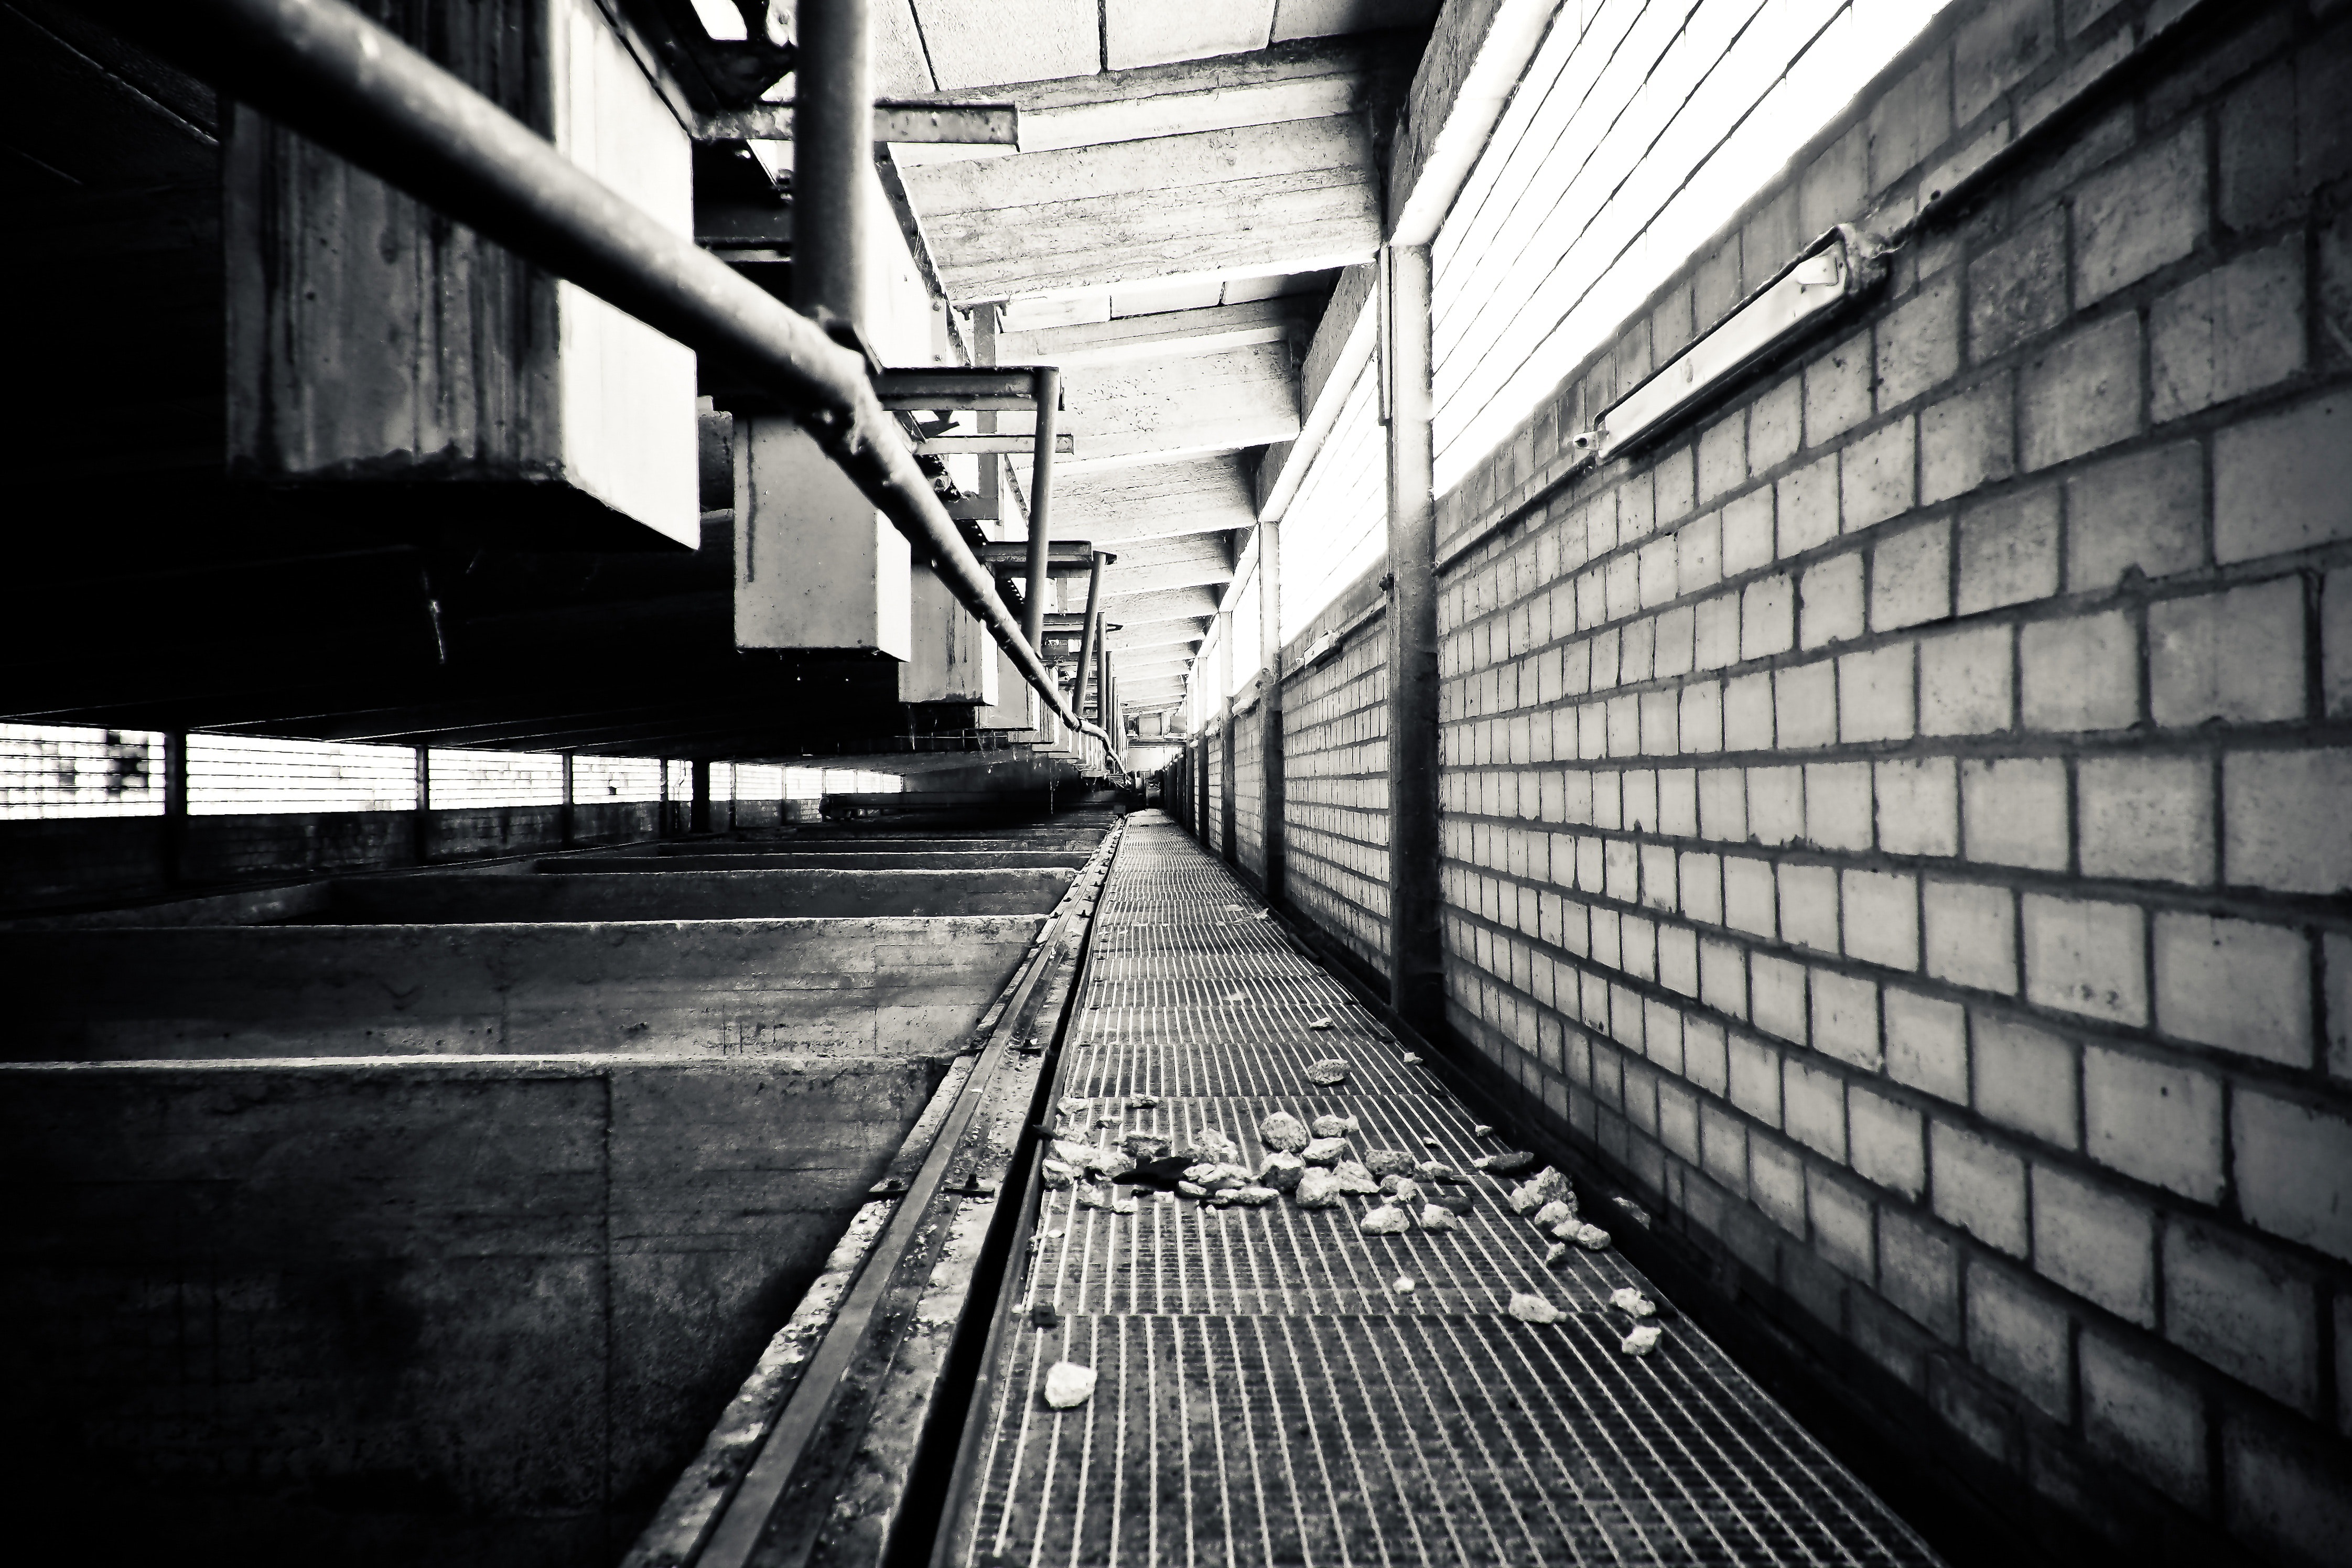
white, black and white, black, monochrome, monochrome photography, line, snapshot, transport, architecture, urban area, photography, street, infrastructure, alley, building, parallel, stock photography, train station, metal, road, style, Colorfulness, city, shadow, symmetry, steel